Question: Please indicate a possible affordance area of the hold_knife that can be used for holding
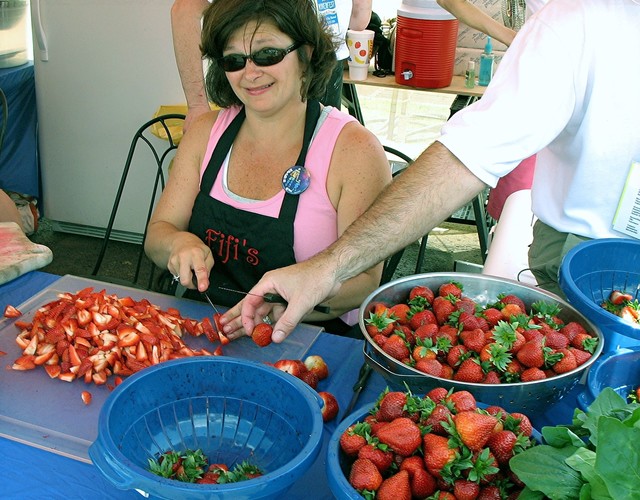
Answer: [263.265, 290.851, 329.333, 314.222]